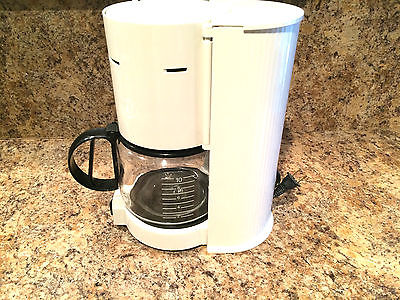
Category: coffee maker